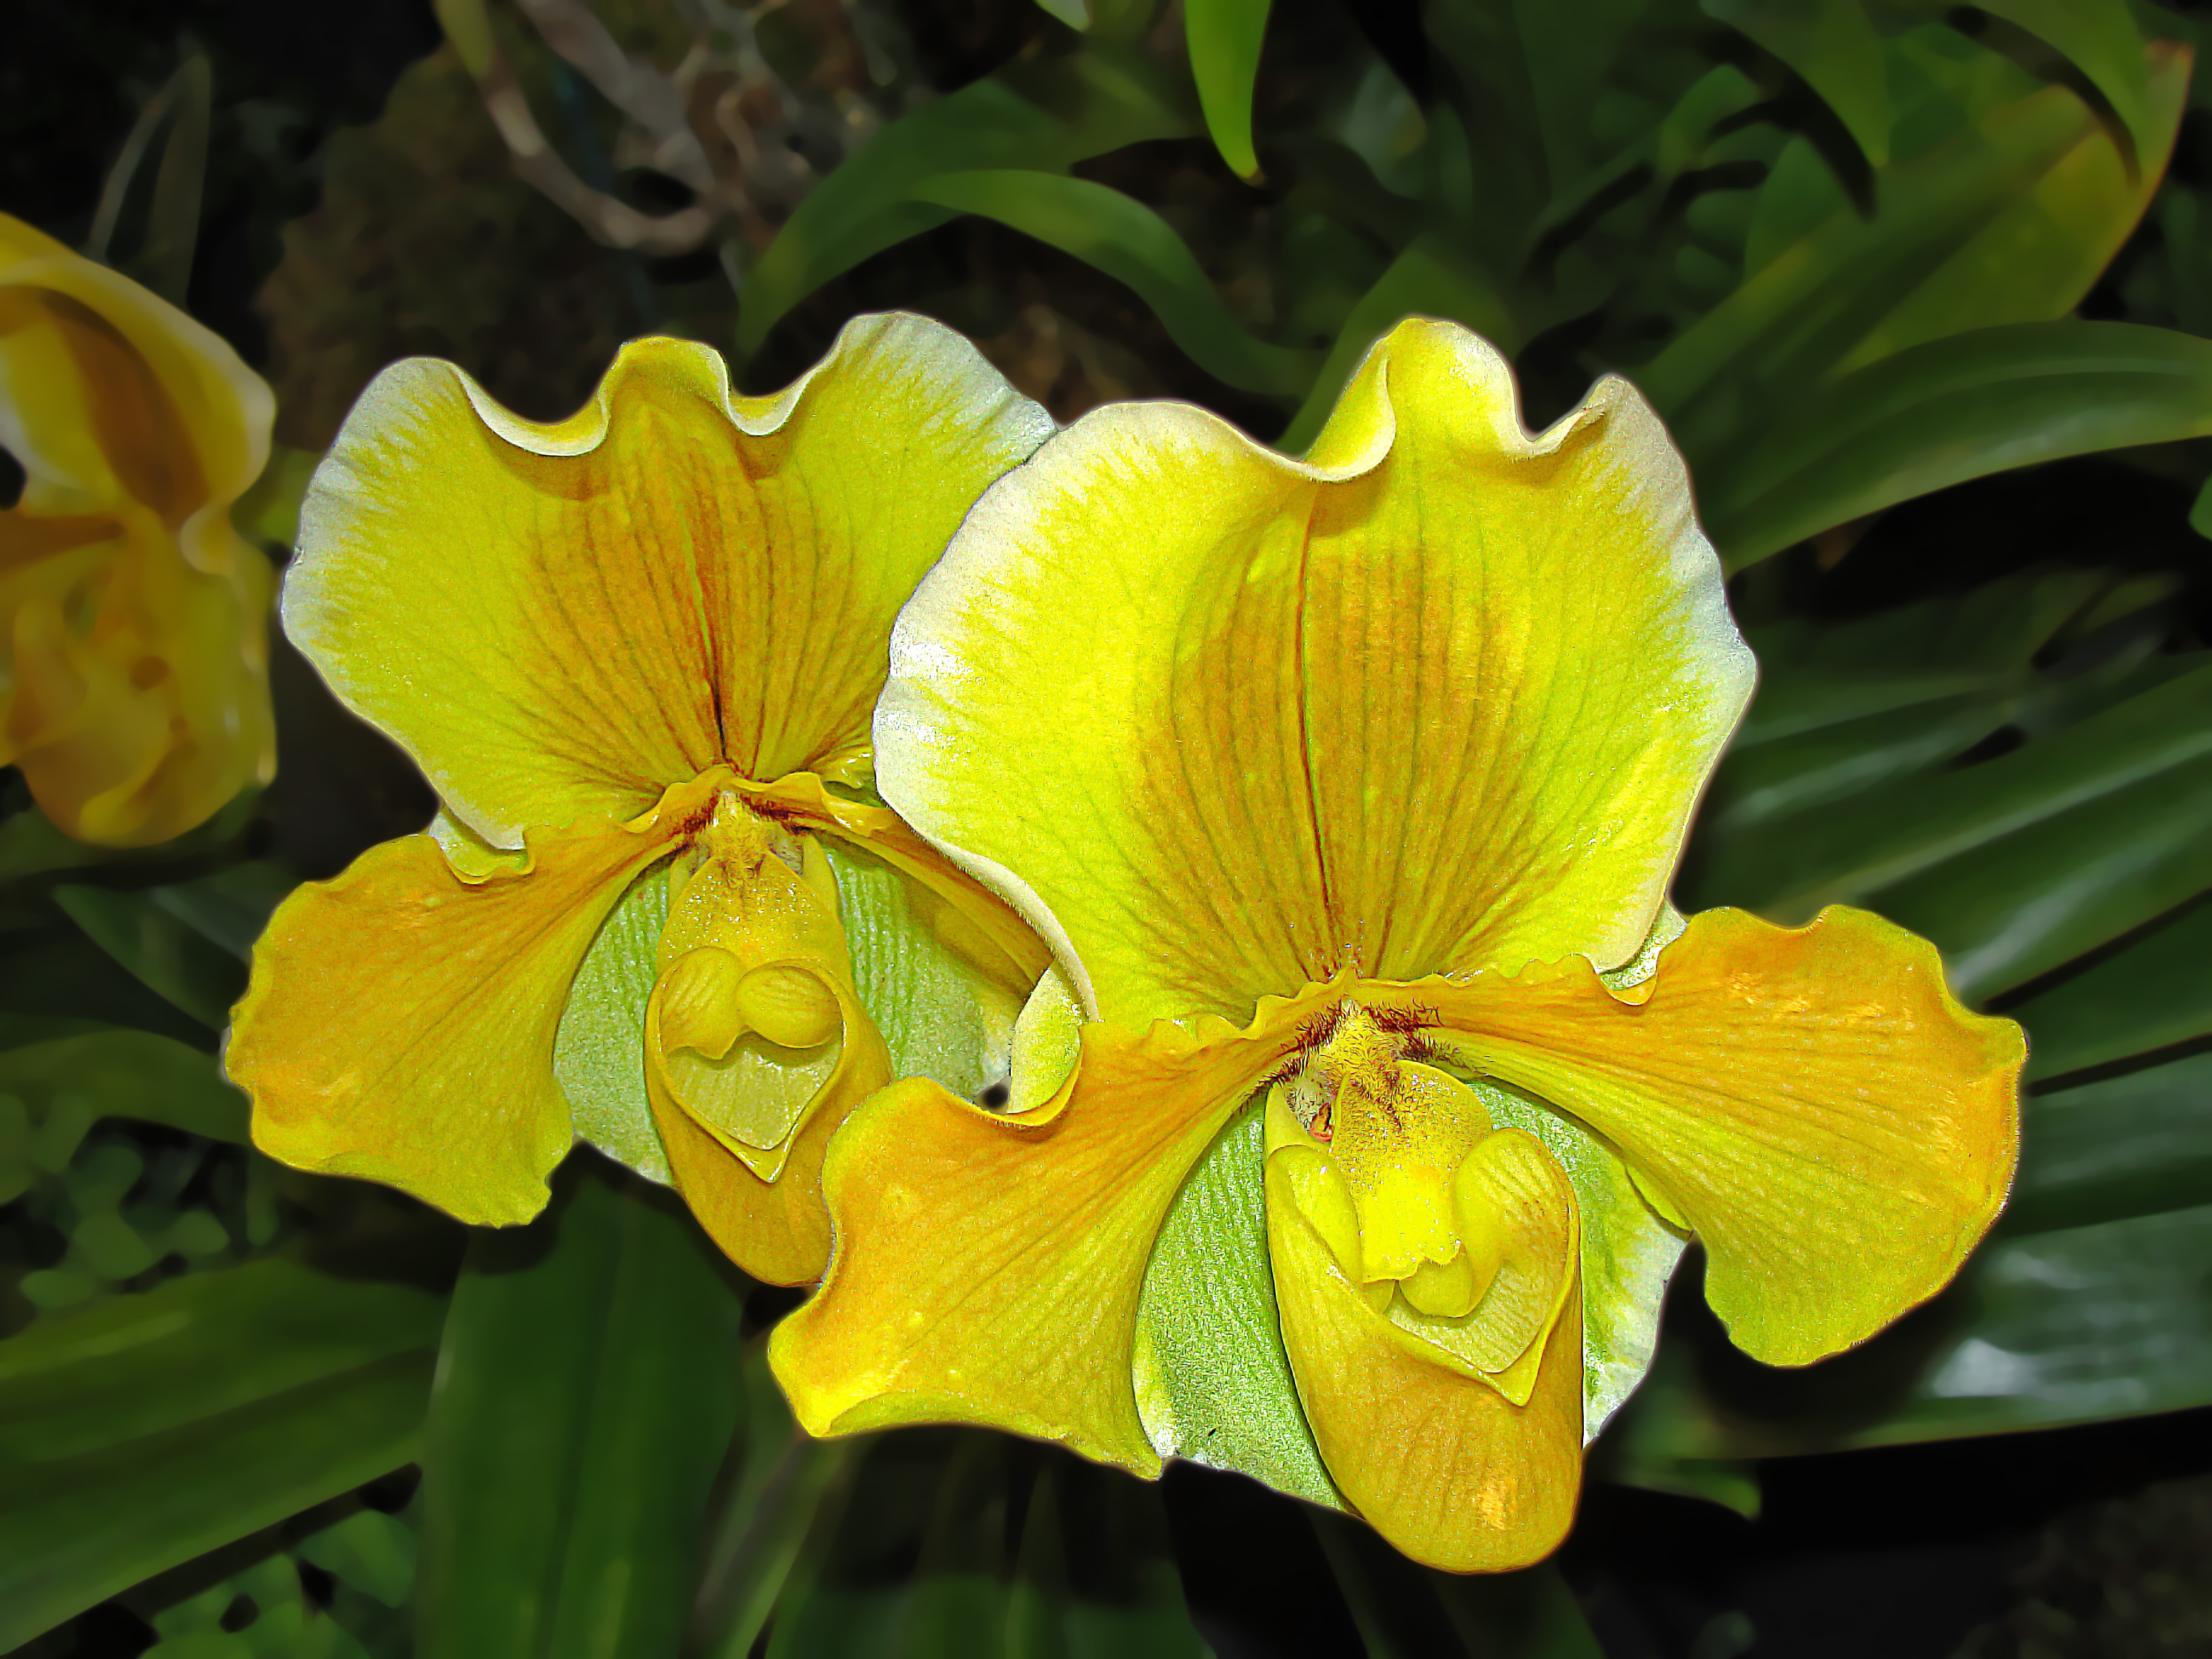
plant, flower, botany, yellow, flora, wildflower, flowers, orchids, daylily, cypripedium, macro photography, flowering plant, yellow orchid, land plant, canna family, large flowered evening primrose